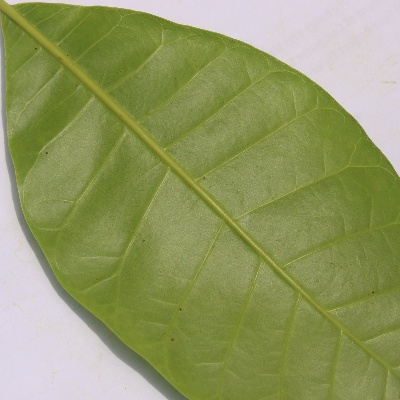
Crop: Cashew
Condition: anthracnose